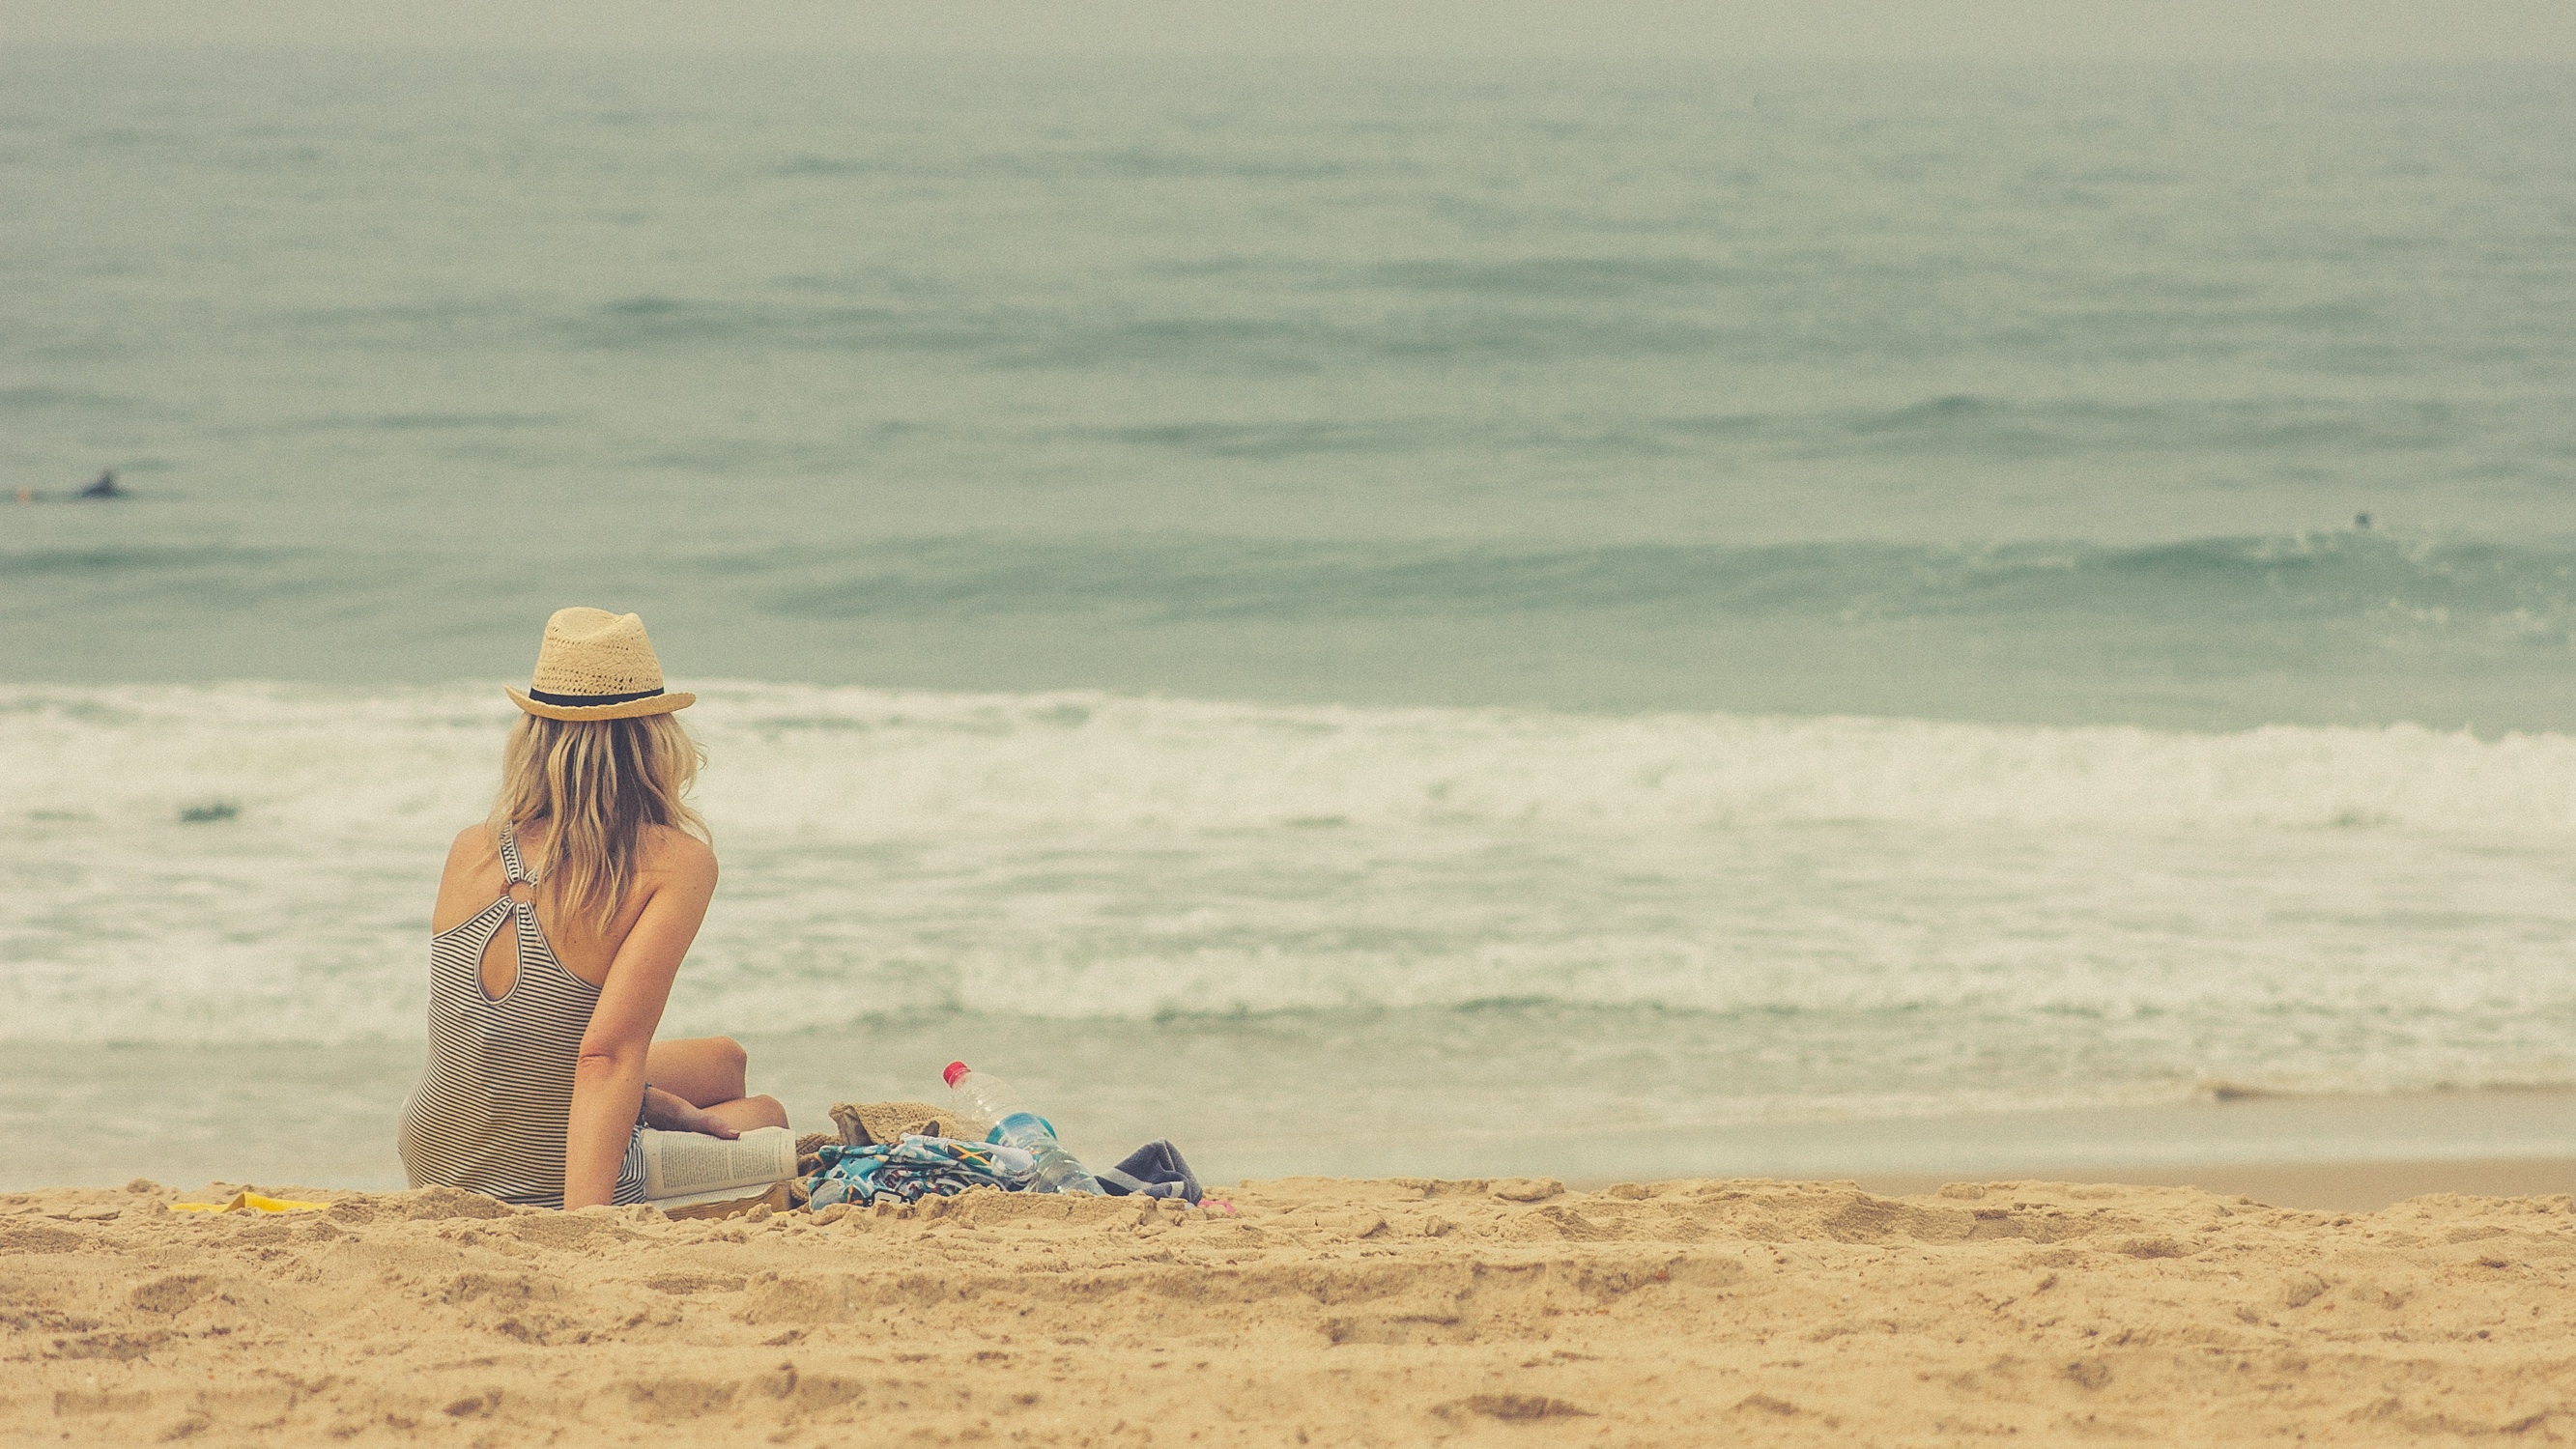
beach, sea, coast, water, sand, ocean, shore, wave, material, body of water, wind wave, surfing equipment and supplies